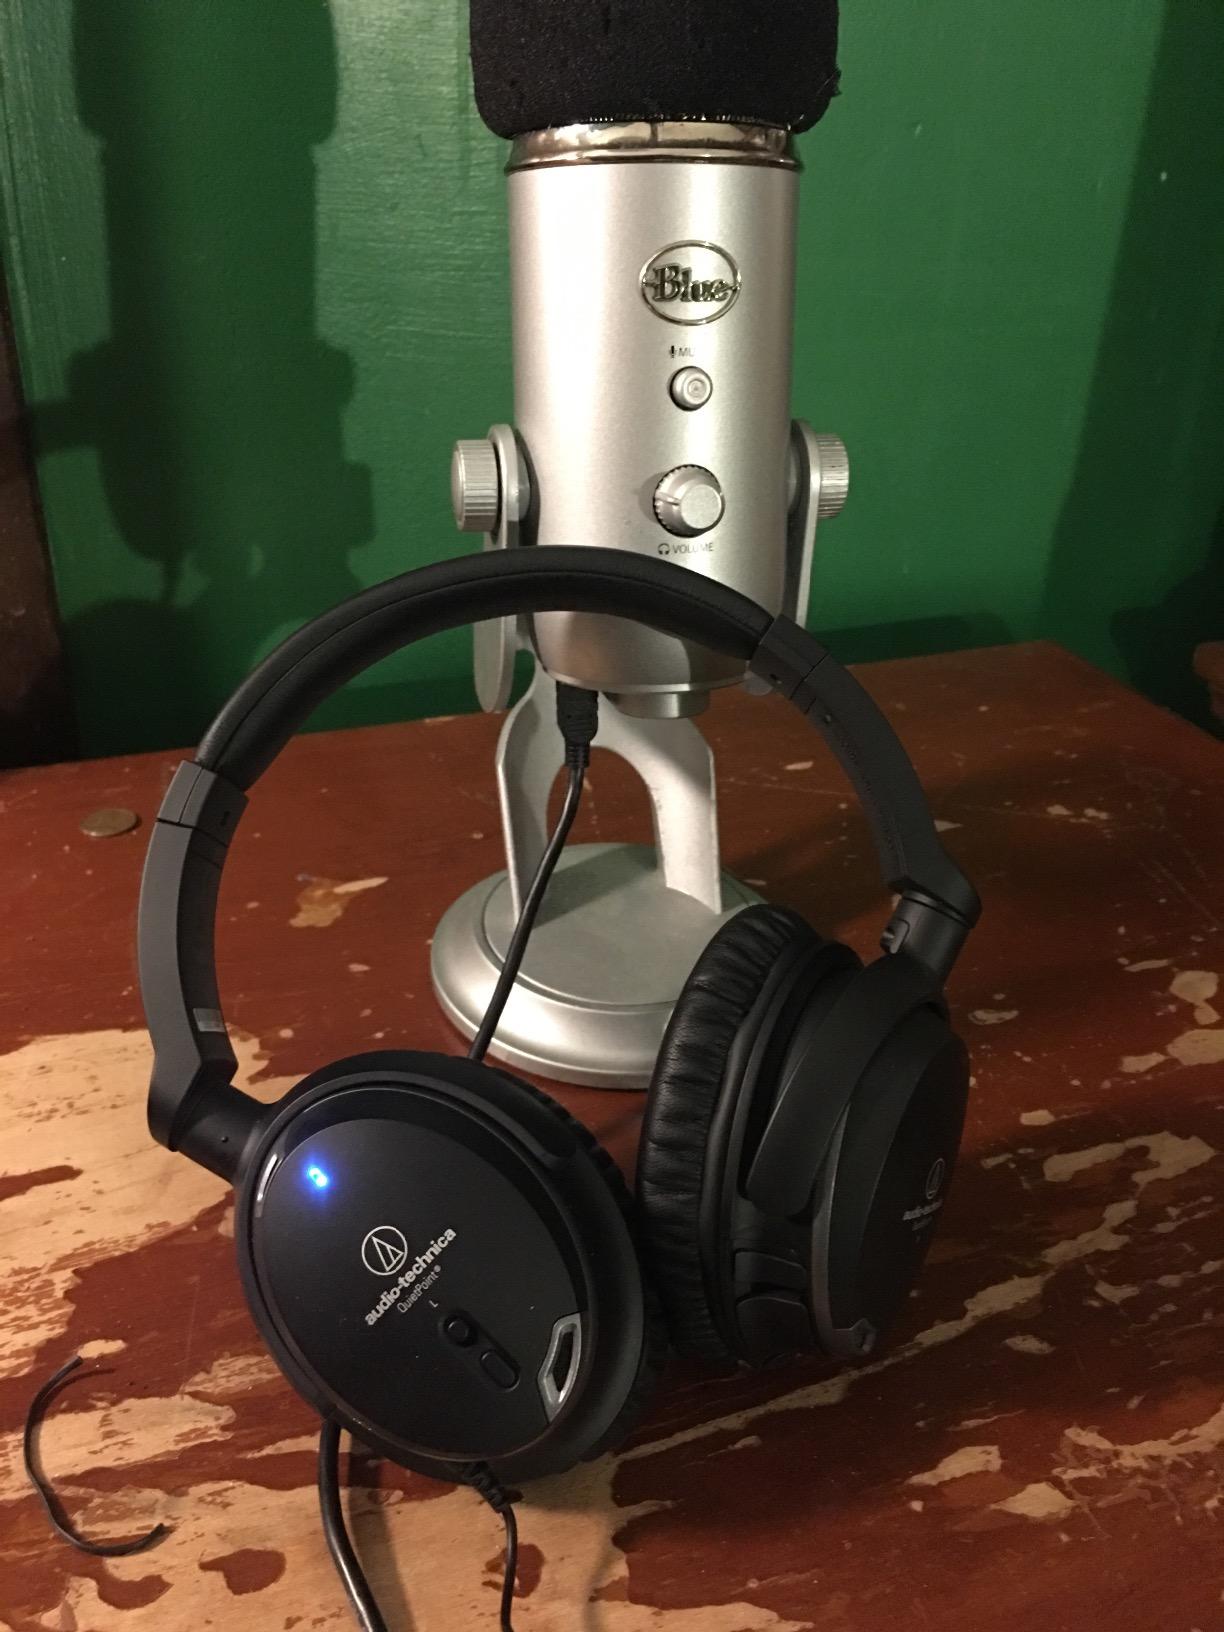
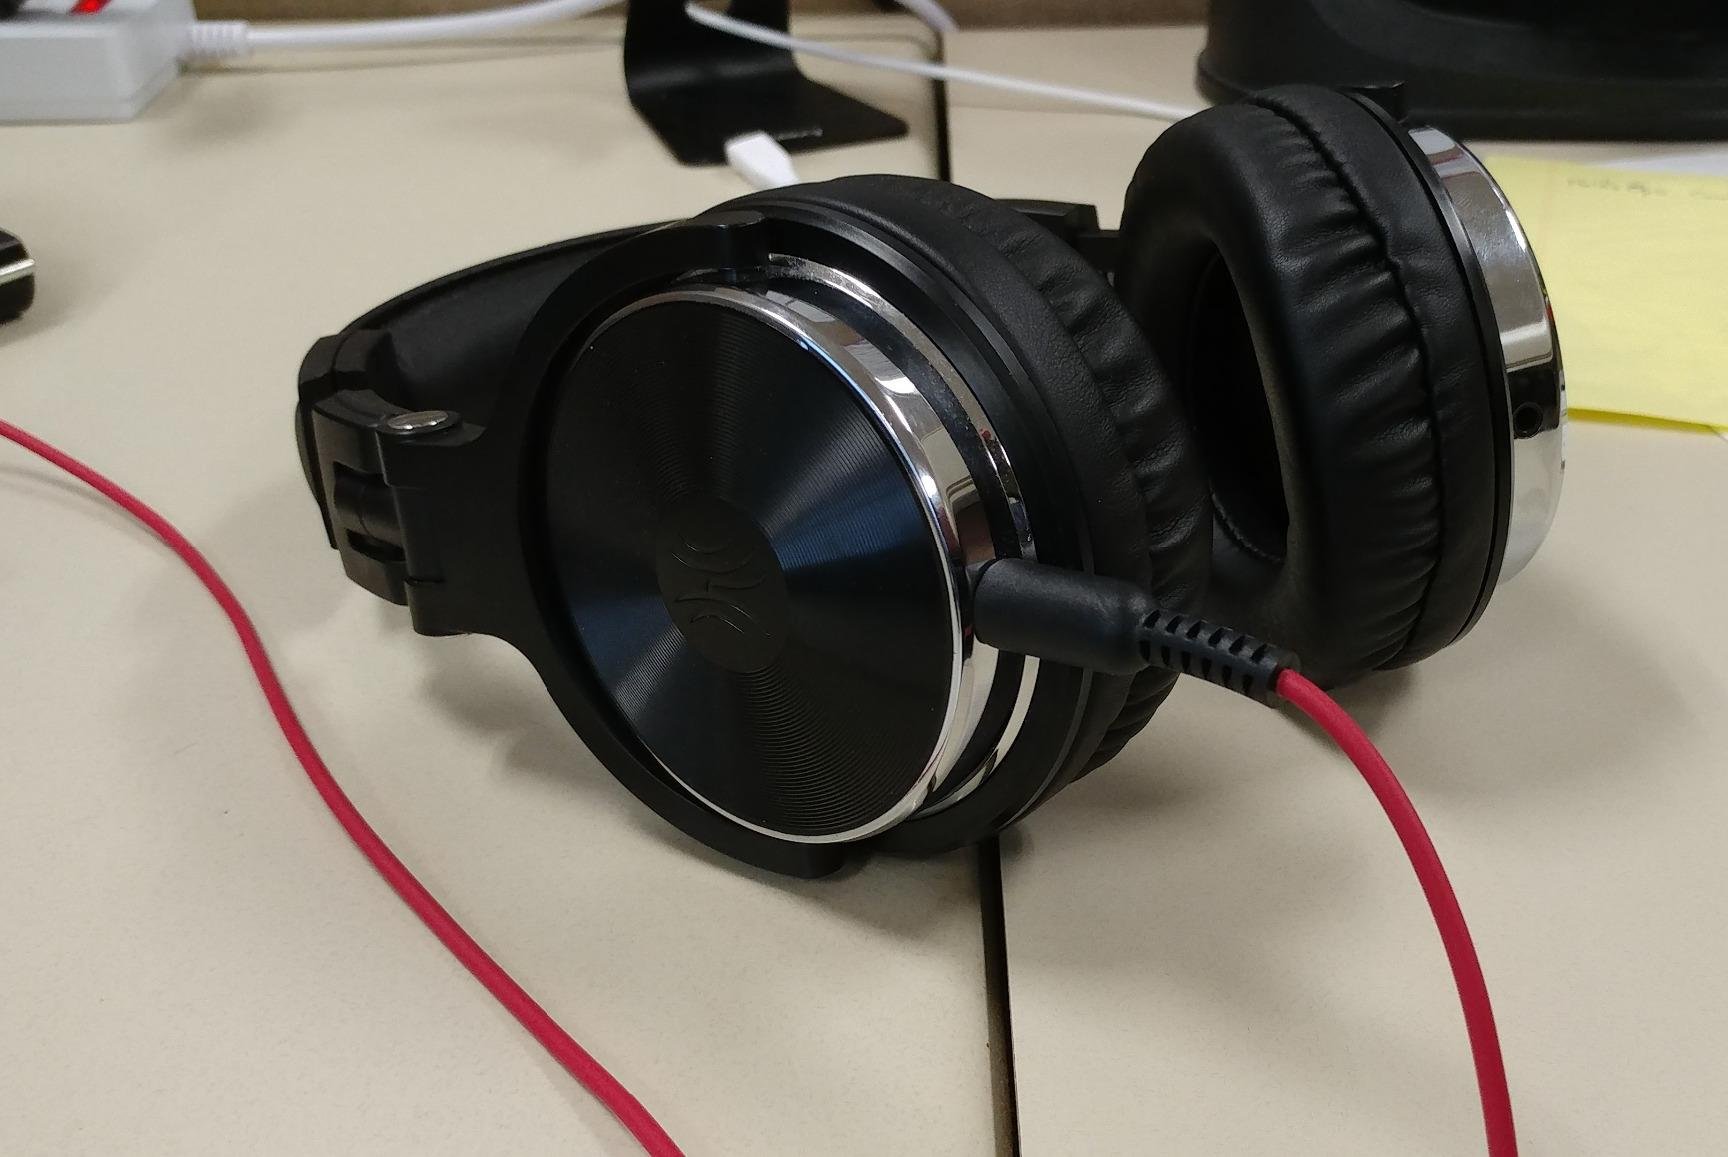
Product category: headphones
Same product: no